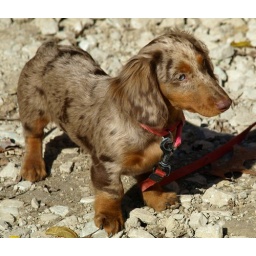
darling dapple Dachshund puppy waiting in the bean supper line. She had a blue eye and a brown eye...darling dog.